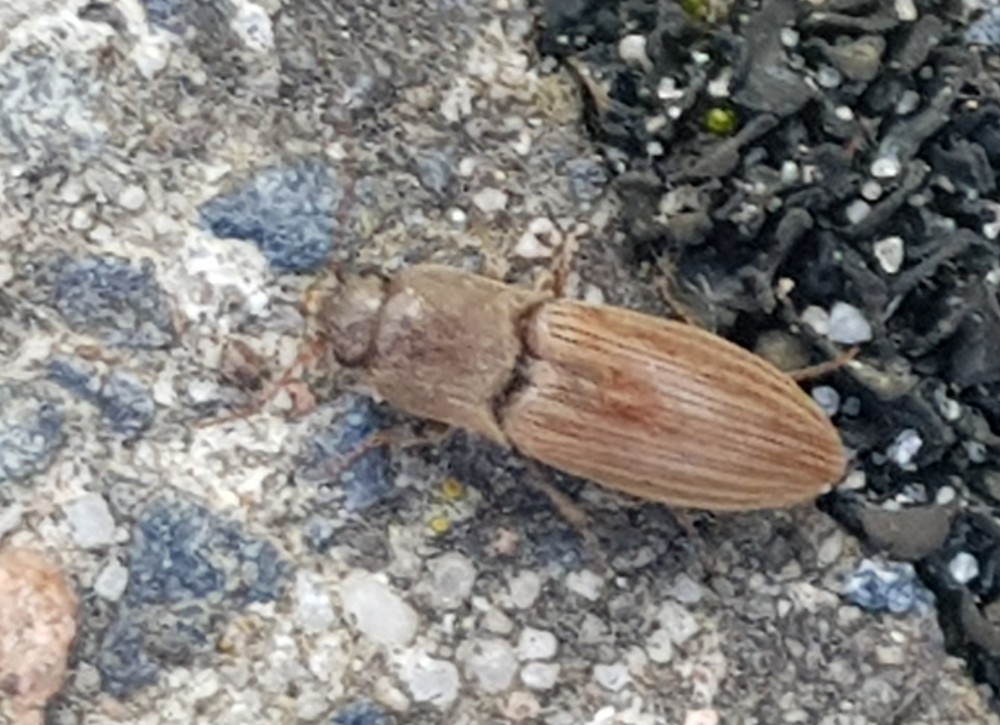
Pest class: clickbeetles_wireworms